Gunpowder weapons in the Ming dynasty

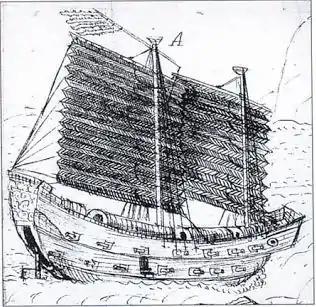
A Ming ship armed with cannons, 1637.

The Ming dynasty continued to improve on gunpowder weapons from the Yuan and Song dynasties as part of its military. During the early Ming period larger and more cannons were used in warfare. In the early 16th century Turkish and Portuguese breech-loading swivel guns and matchlock firearms were incorporated into the Ming arsenal. In the 17th century Dutch culverin were incorporated as well and became known as hongyipao. At the very end of the Ming dynasty, around 1642, Chinese combined European cannon designs with indigenous casting methods to create composite metal cannons that exemplified the best attributes of both iron and bronze cannons. While firearms never completely displaced the bow and arrow, by the end of the 16th century more firearms than bows were being ordered for production by the government, and no crossbows were mentioned at all.